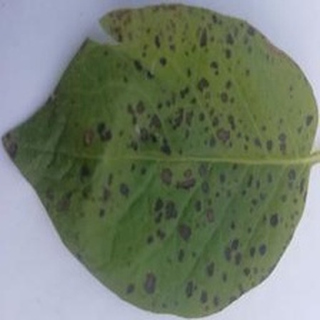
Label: potato_early_blight